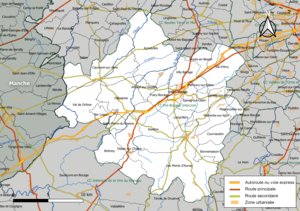
Carte géographique de la Communauté de communes Pré-Bocage Intercom, département du Calvados, France. Composition au 1er janvier 2019.
La communauté de communes Pré-Bocage Intercom est une structure intercommunale française, située dans le département du Calvados en région Normandie.